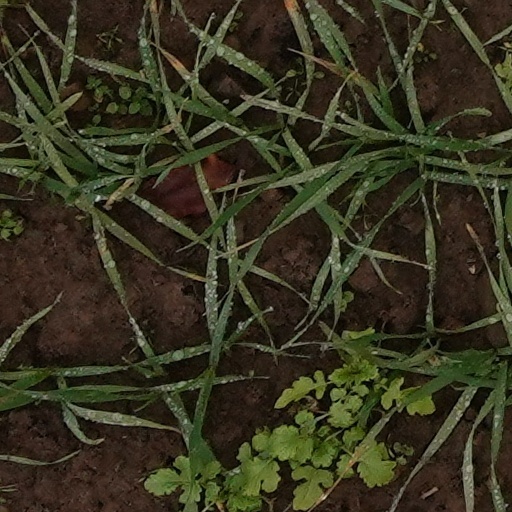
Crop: wheat